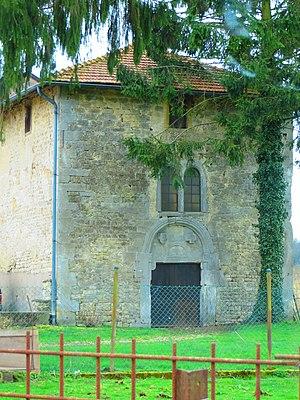
Vittoncourt chapelle
Vittoncourt est une commune française située dans le département de la Moselle et le bassin de vie de la Moselle-Est, en région Grand Est.